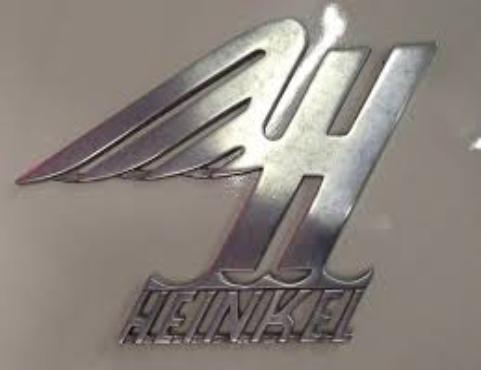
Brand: Heinkel
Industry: Transportation